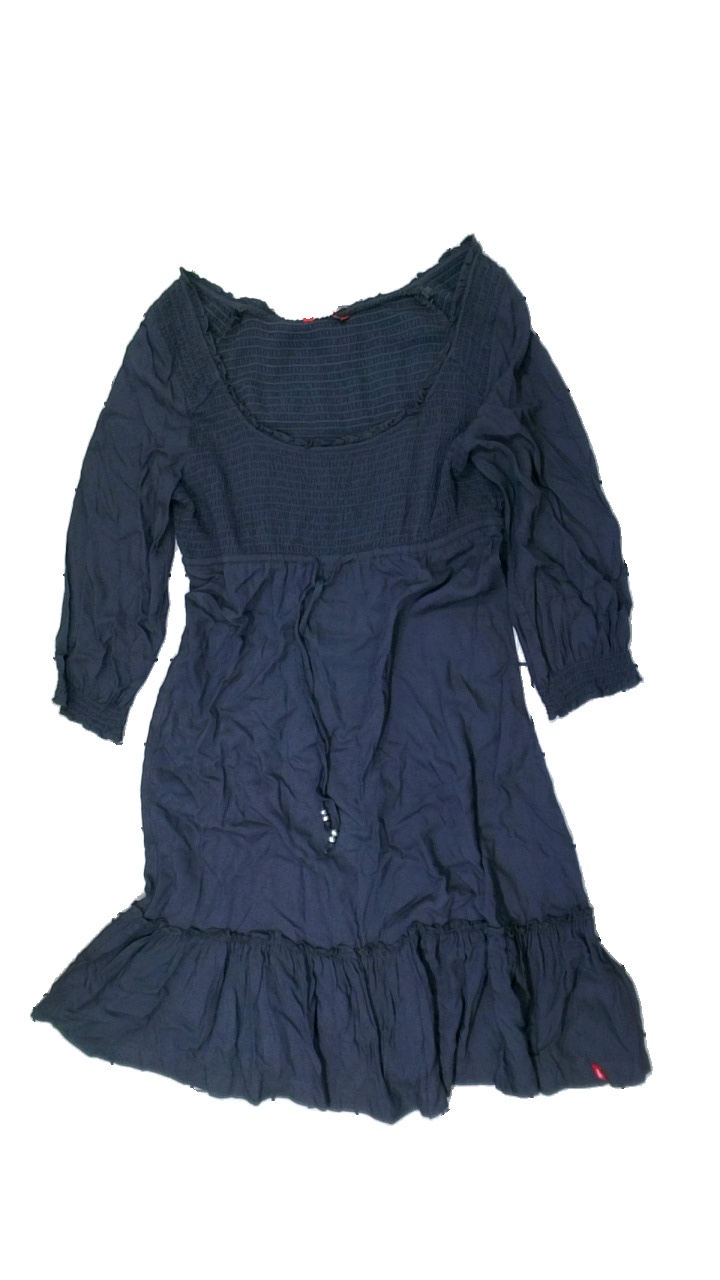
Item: Dress (Ladies)
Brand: Edc (esprit De Corps)
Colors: Blue
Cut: Loose
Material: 100% visc
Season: All
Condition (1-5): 4
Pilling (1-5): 4
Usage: Reuse
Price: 50-100